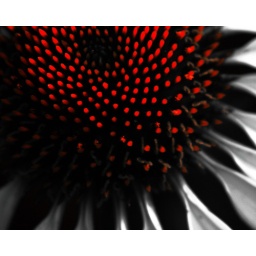
flower macro in sunset, taken by a cat :)